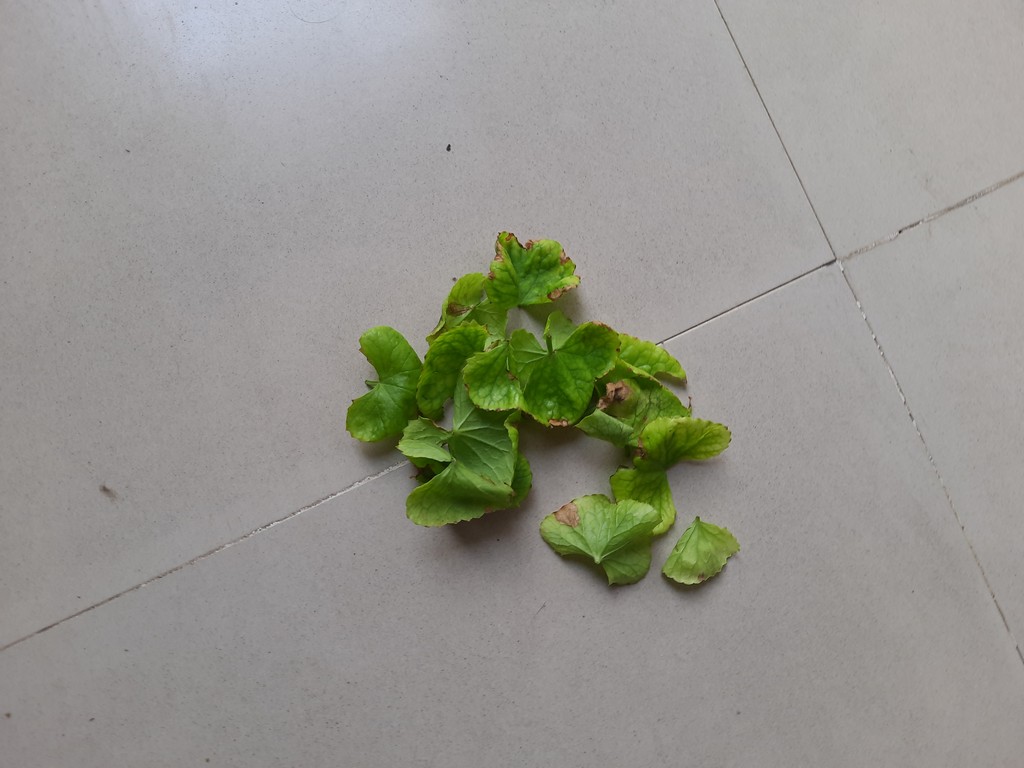
Label: Unhealthy